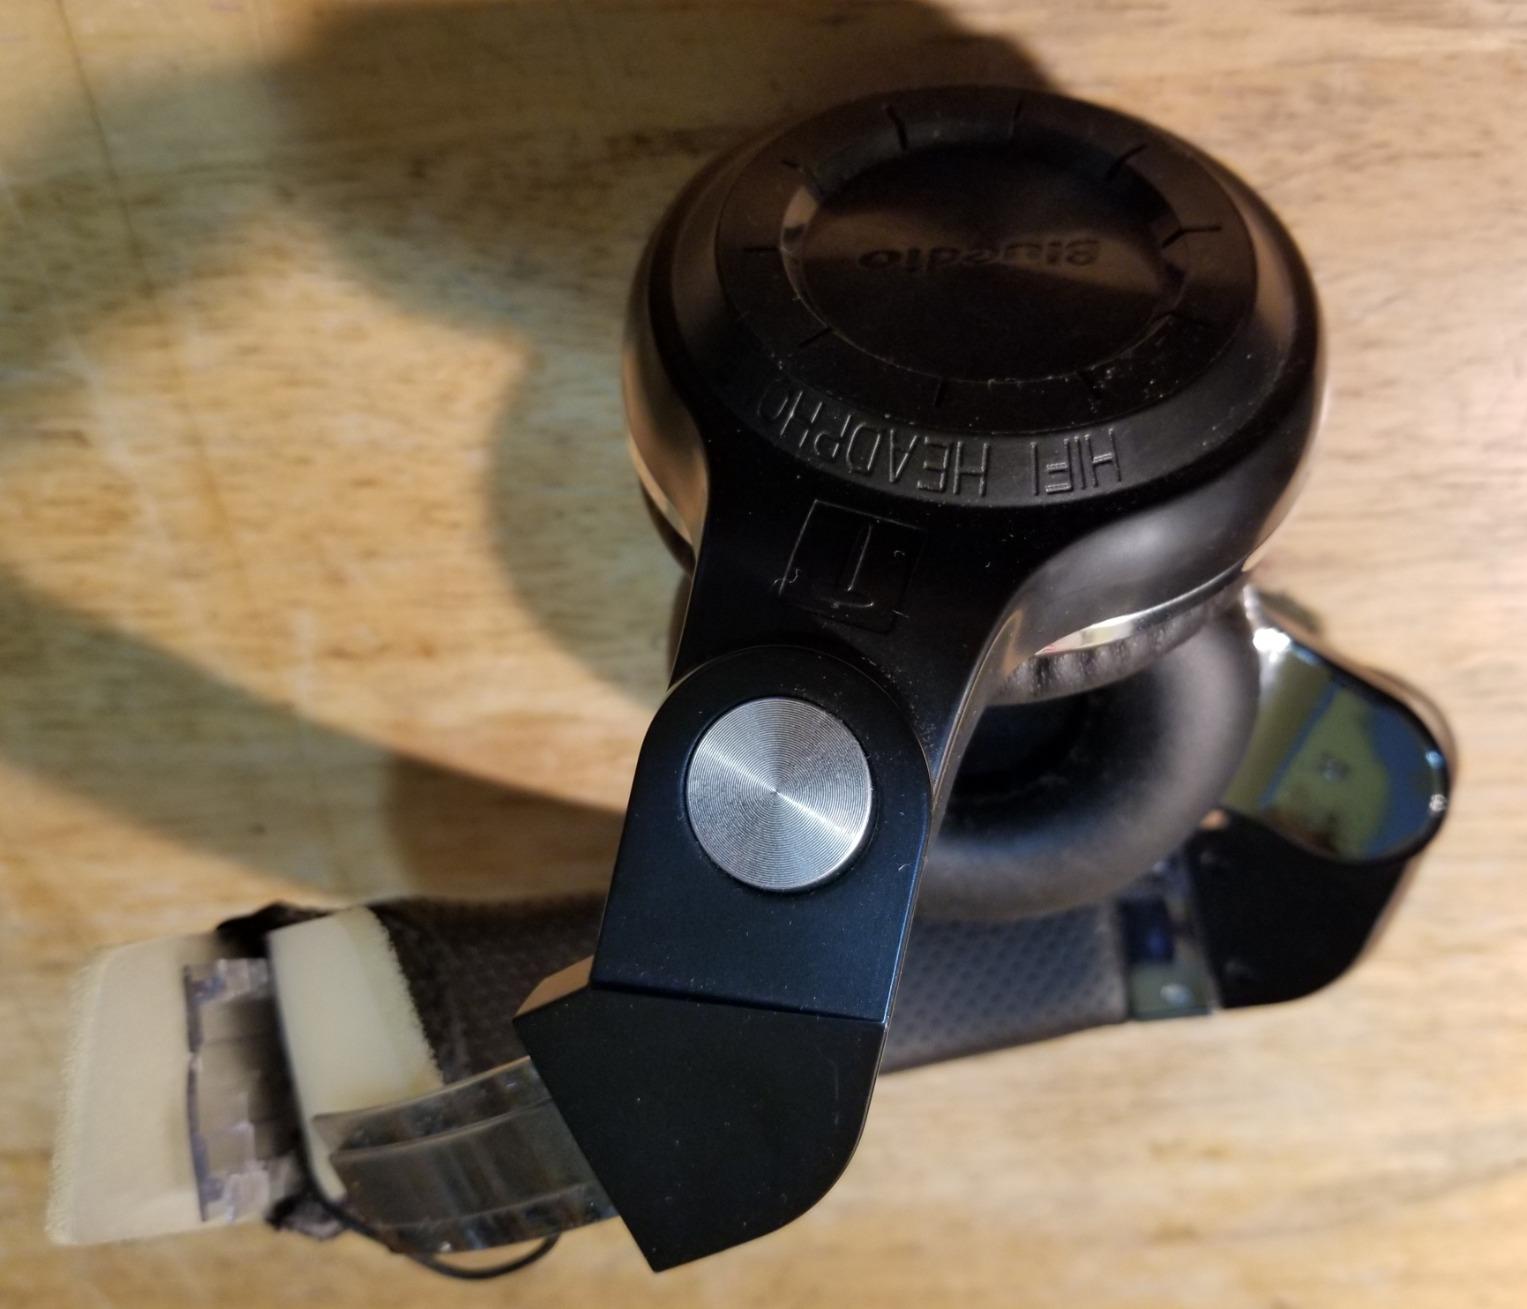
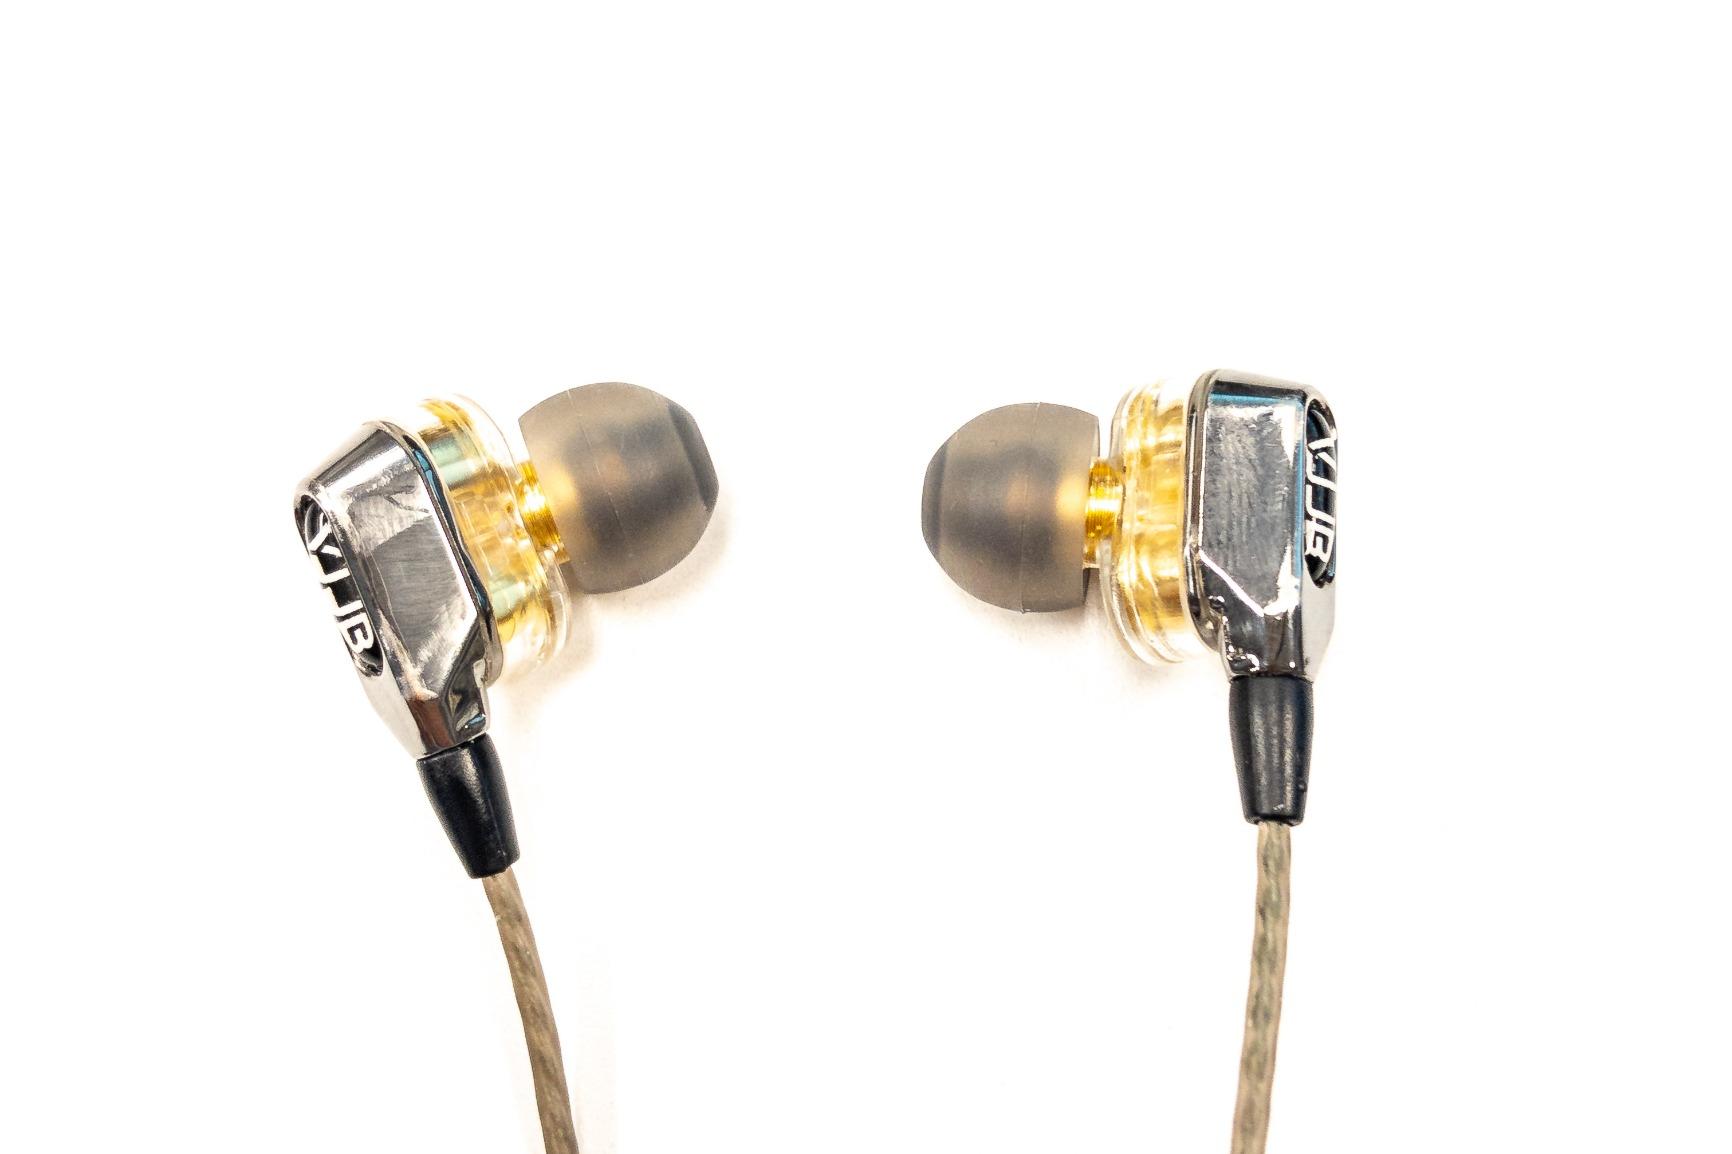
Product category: headphones
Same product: no